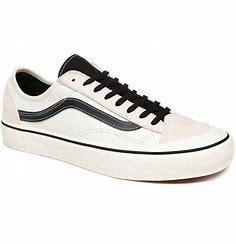
Brand: Vans
Model: Style 36 Decon Sf Skate